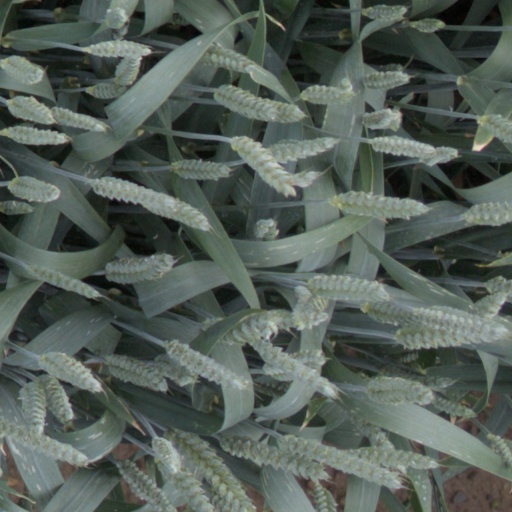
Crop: wheat